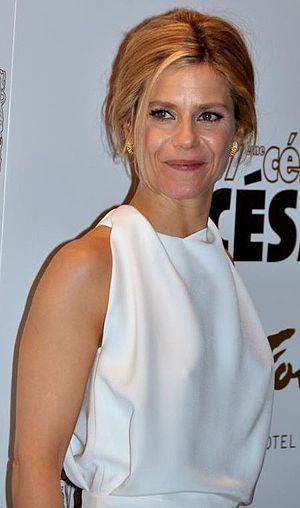
Marina Foïs à la cérémonie des César
Polisse est un film dramatique français écrit et réalisé par Maïwenn, sorti en 2011. Il a été présenté en compétition officielle au Festival de Cannes 2011 où il reçoit le prix du jury. Il a reçu deux César en 2012, celui du meilleur espoir féminin et du meilleur montage.
Le Débarquement est une émission de divertissement à sketchs diffusée en direct sur Canal+. Le premier numéro a lieu le 18 janvier 2013 ; le second le 20 décembre 2013.